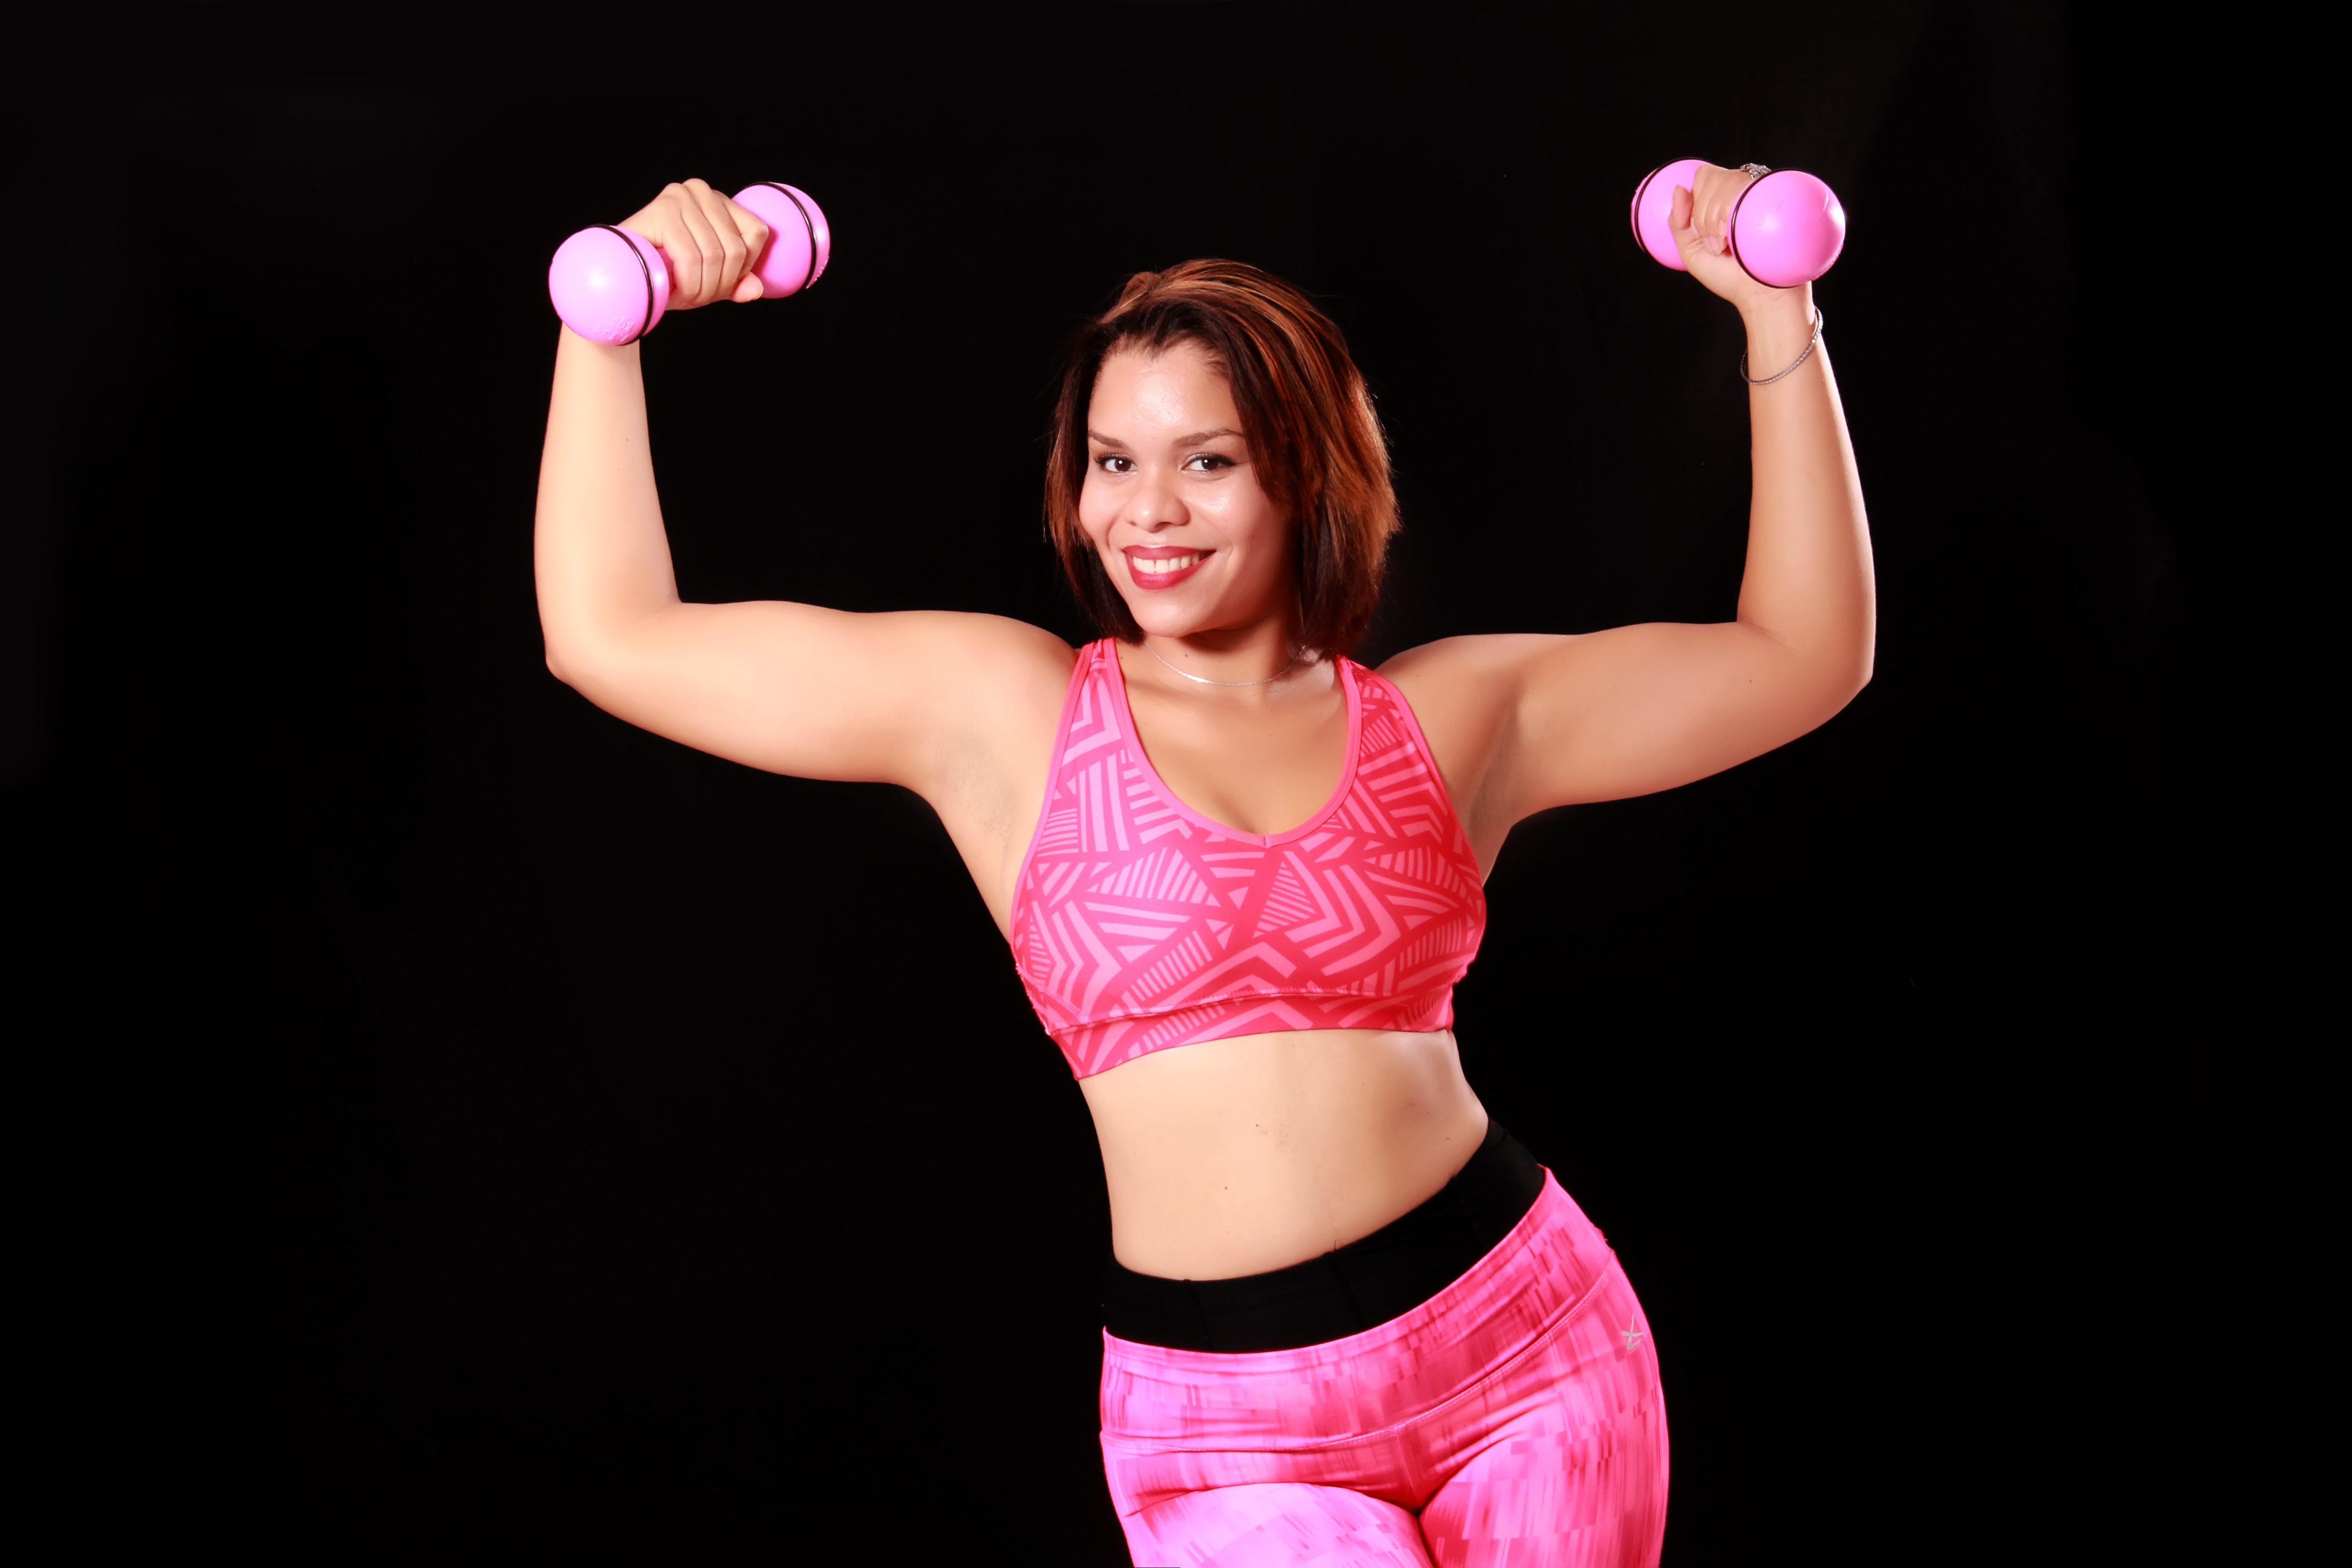
person, girl, leg, athletic, arm, muscle, human body, figure, women, sports, hot, yoga, strong, dominican republic, abdomen, physical exercise, kirsy figueroa, omar medina films, weight training, human action, physical fitness